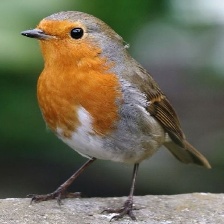
Species: AMERICAN ROBIN
Scientific name: TURDUS MIGRATORIUS
ImageNet parent category: robin